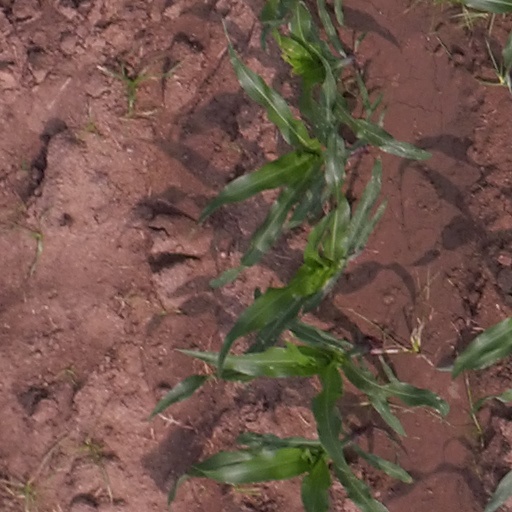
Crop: maize; corn